Carlos Guirao (musician)

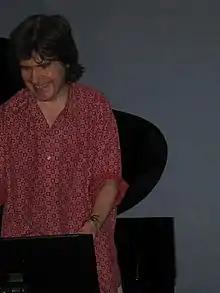
Carlos Guirao after the concert in Badalona 27 June 2008

Carlos Guirao was member of several groups being the most well-known Neuronium, Programa and Cherish Band.